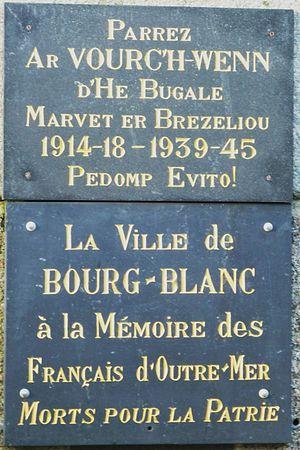
Bourg-Blanc
Bourg-Blanc [buʁ blɑ̃] est une commune française du département du Finistère et de la région Bretagne.